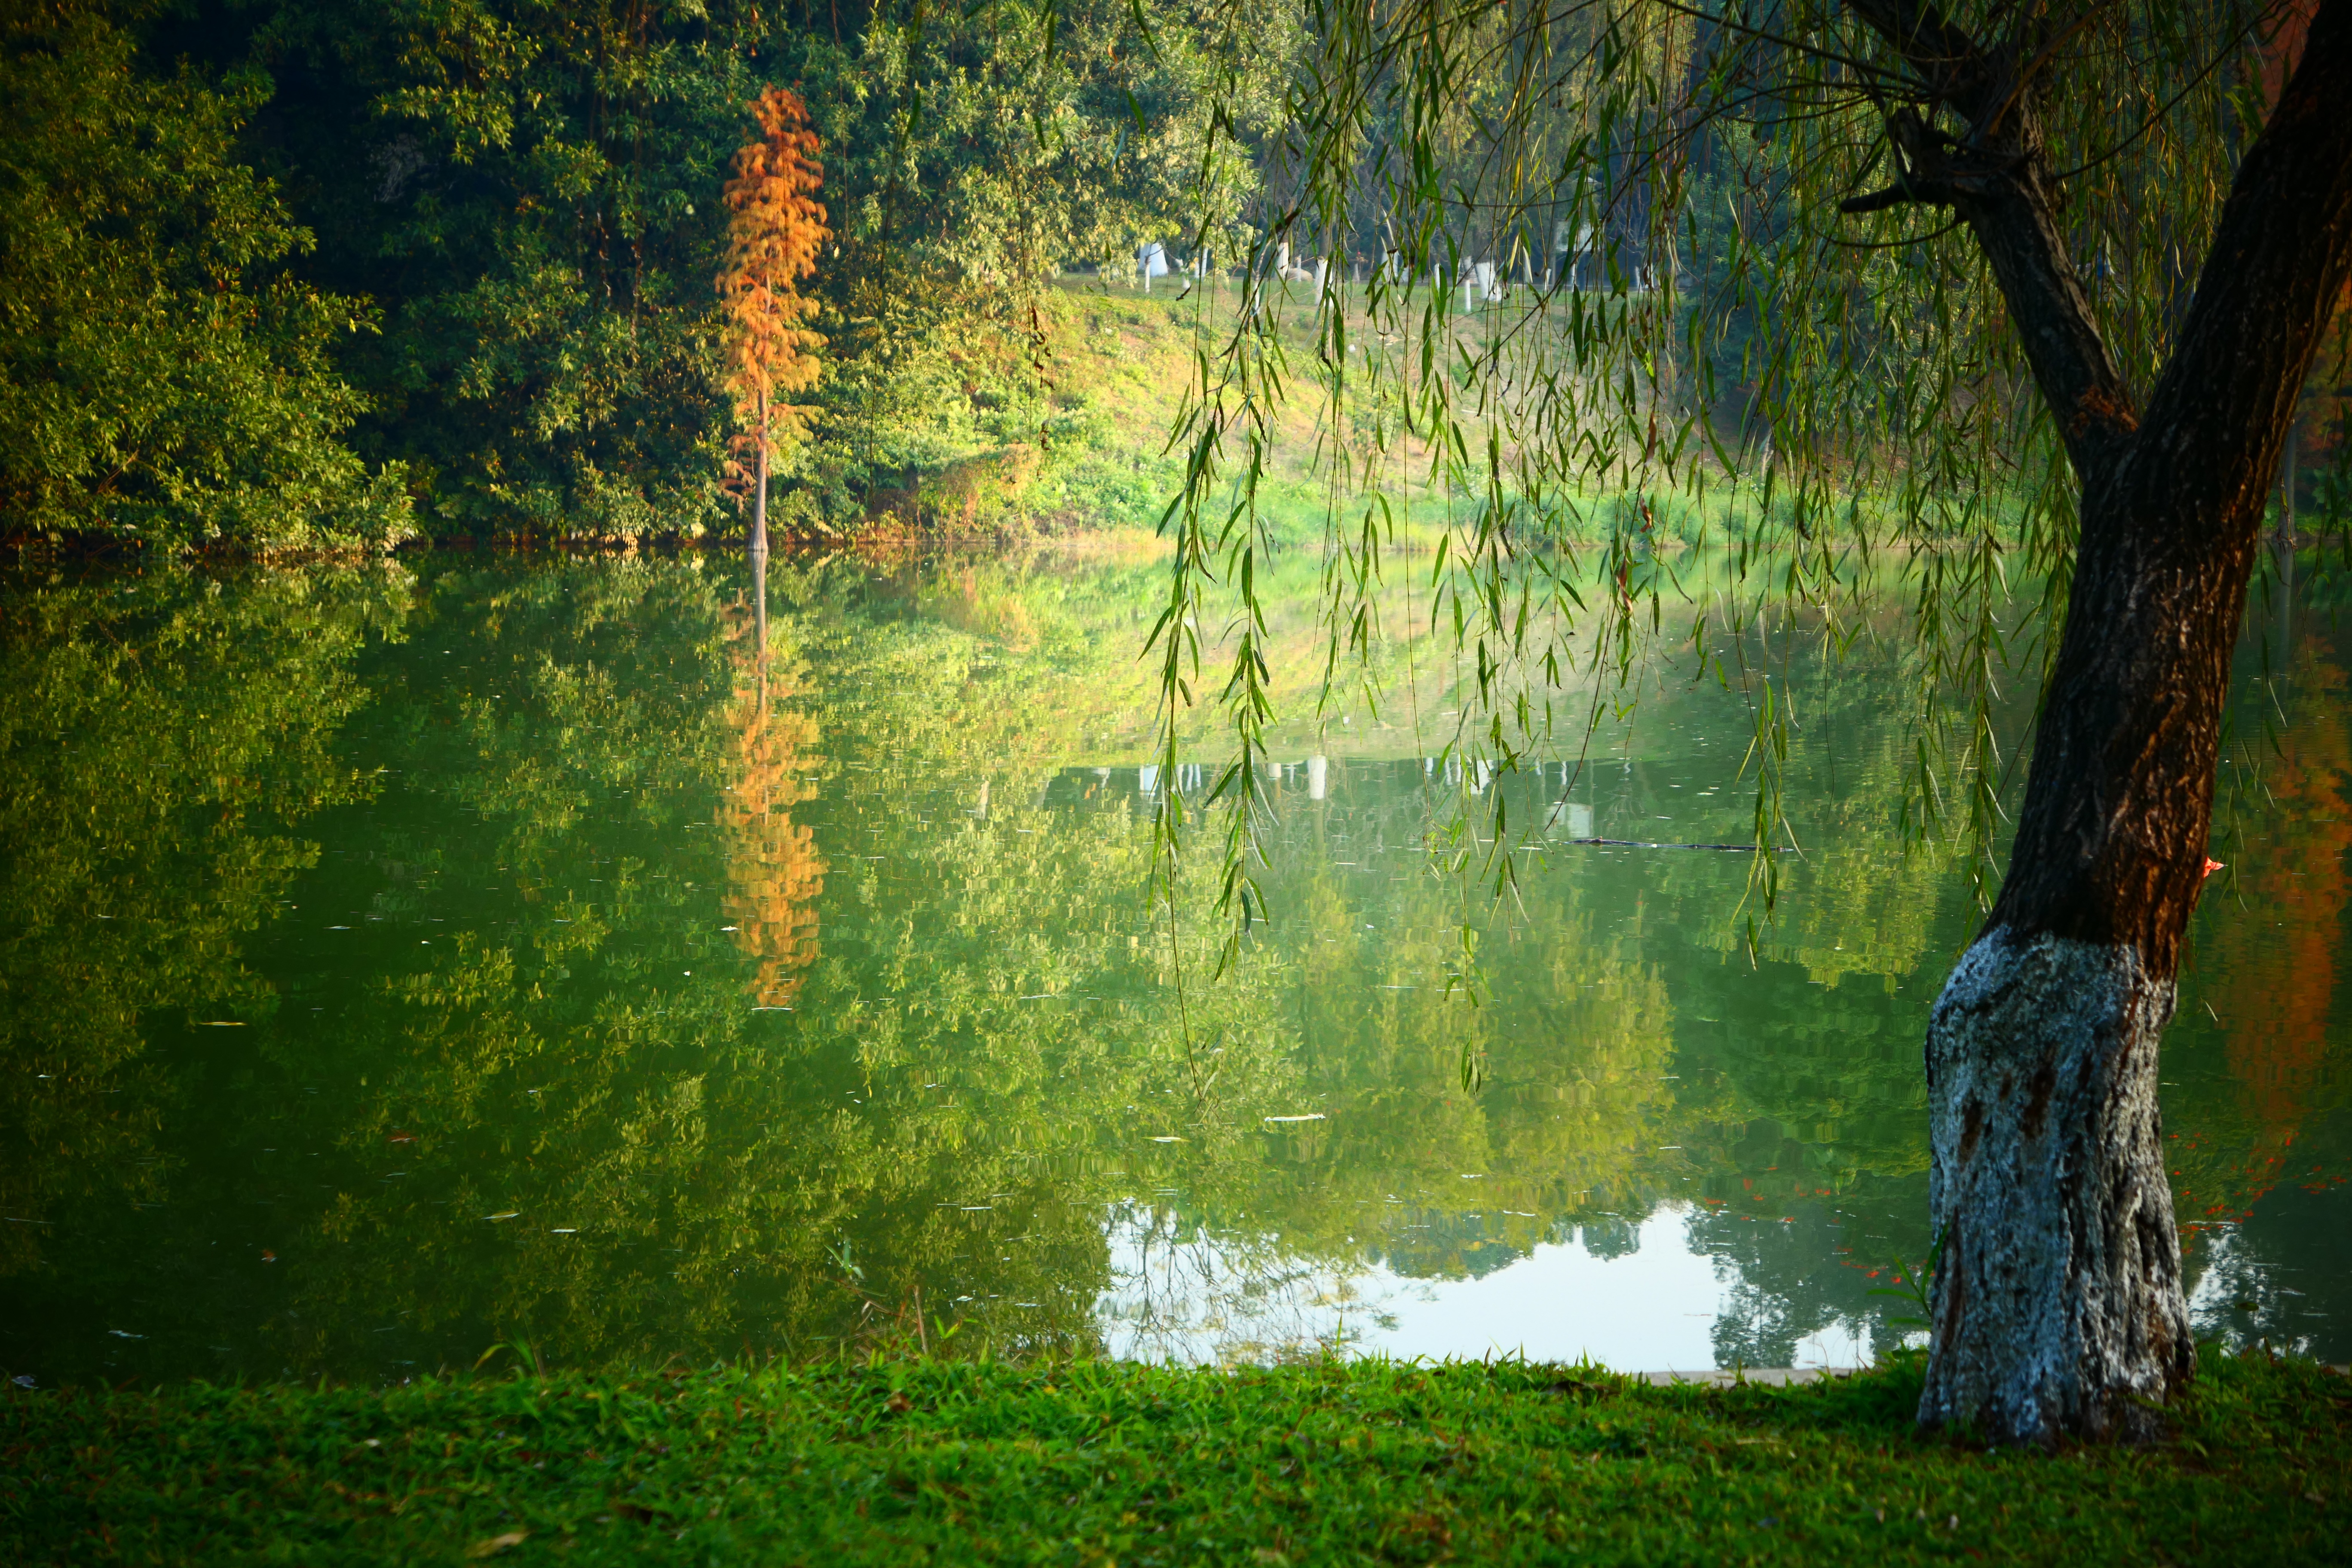
tree, nature, forest, grass, swamp, branch, plant, meadow, sunlight, morning, leaf, lake, pond, green, reflection, autumn, season, willow, wetland, woodland, habitat, the scenery, natural environment, atmospheric phenomenon, woody plant